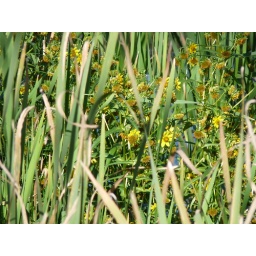
yellow flower in the water